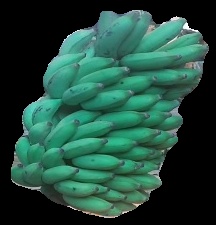
Variety: elakki-bale
Grade: grade2